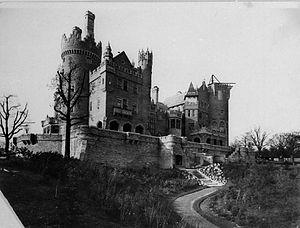
Photographie: Casa Loma en construction, Casa Loma, 1 Terrasse Austin, Toronto, Ontario, Canada
Casa Loma est une maison bourgeoise située sur la colline de Davenport à Toronto au Canada.